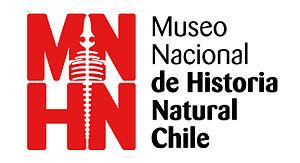
Le Musée national d'histoire naturelle du Chili est un des trois musées nationaux du Chili, fondé en 1830.